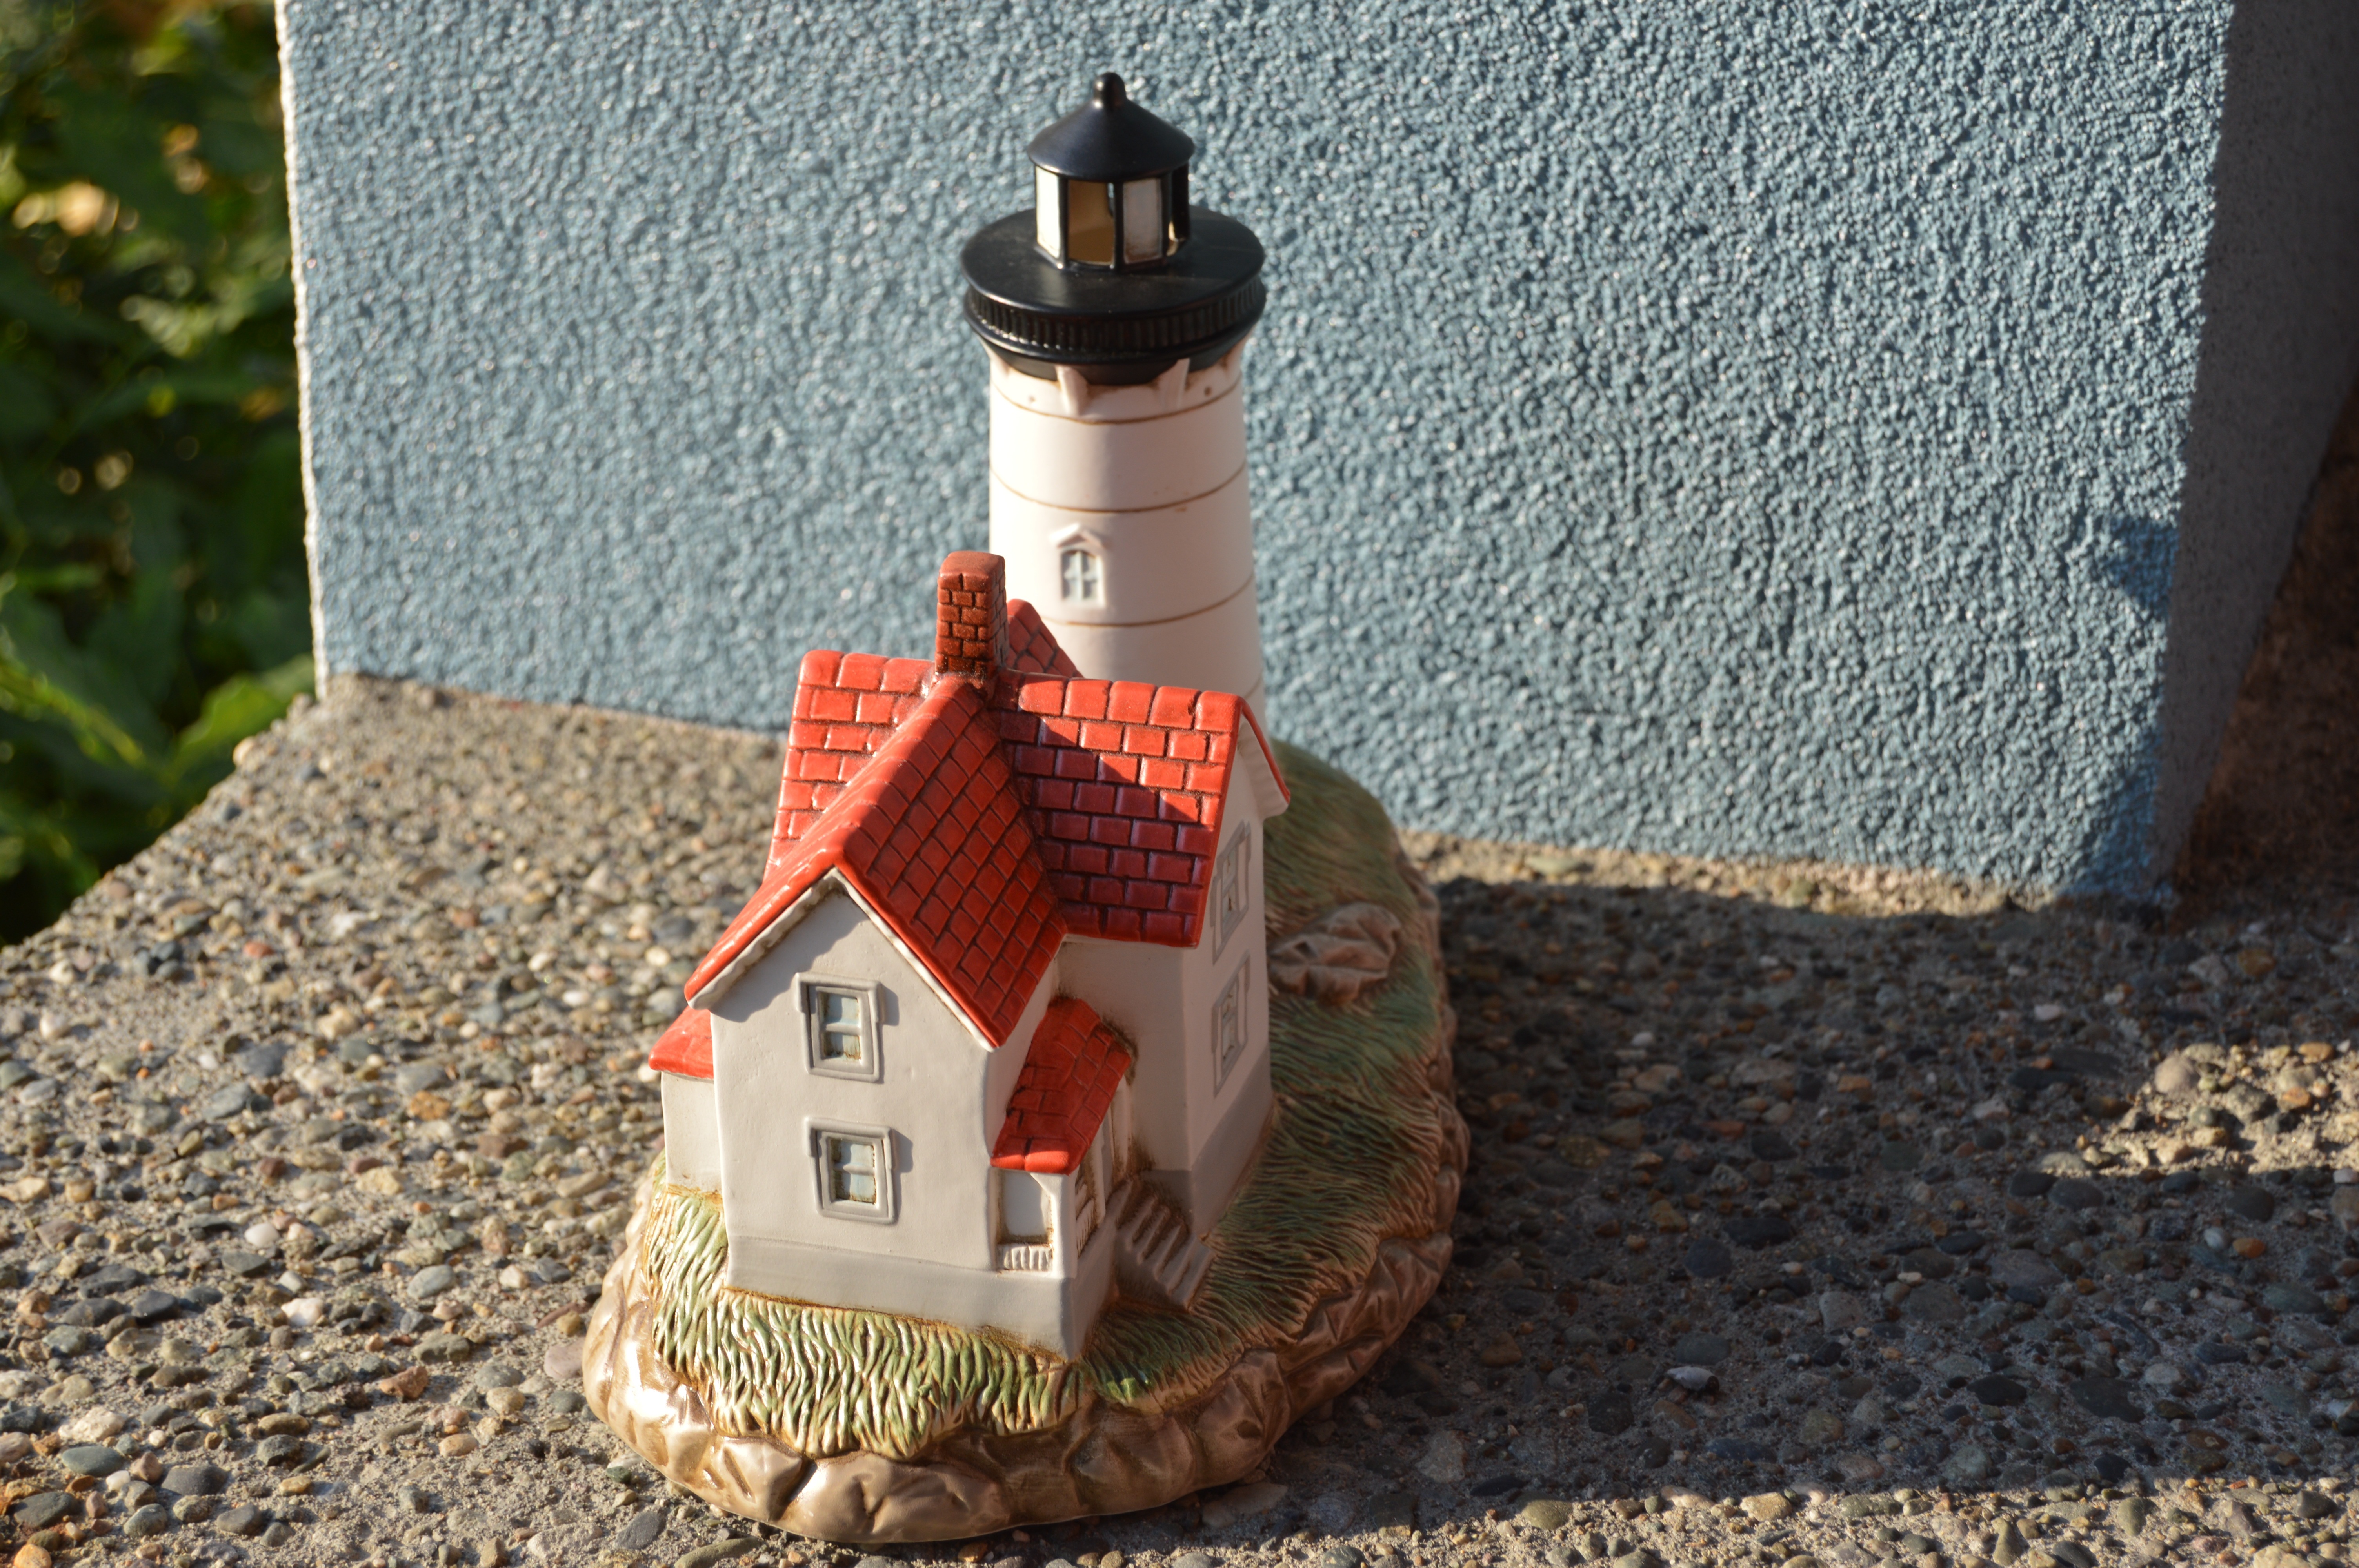
lighthouse, home, red, bottle, agriculture, safe, distilled beverage